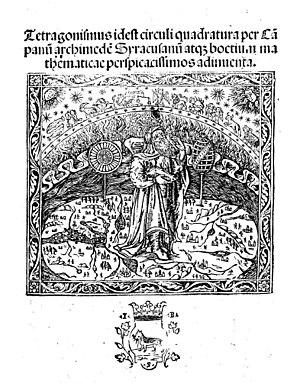
Johannes Campanus de Novare est un astrologue et mathématicien italien connu pour sa traduction en latin des Éléments d'Euclide. En astrologie, il imagina le système de domification qui porte son nom.